Broadhalfpenny Down

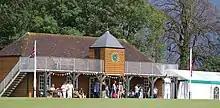
Broadhalfpenny Down Pavilion in Summer 2019

Match reports were scarce in the 1750s but were becoming more common in the 1760s and it is known that Hampshire defeated Kent at Broadhalfpenny in 1768, their outstanding batsman John Small scoring more than 140 runs in the match. Scores were higher then than in earlier times and matches were tending to go into a second day. In 1770, a Sussex lawyer called John Baker left an account in his diary of a match between Hambledon and the Surrey club Coulsdon which lasted two days. Baker came from Chichester, a journey of twenty miles taking four hours on horseback. He wrote how he went to Petersfield for overnight accommodation. Baker wrote about the very large crowds which gathered at these matches and the good business done by vendors on site.